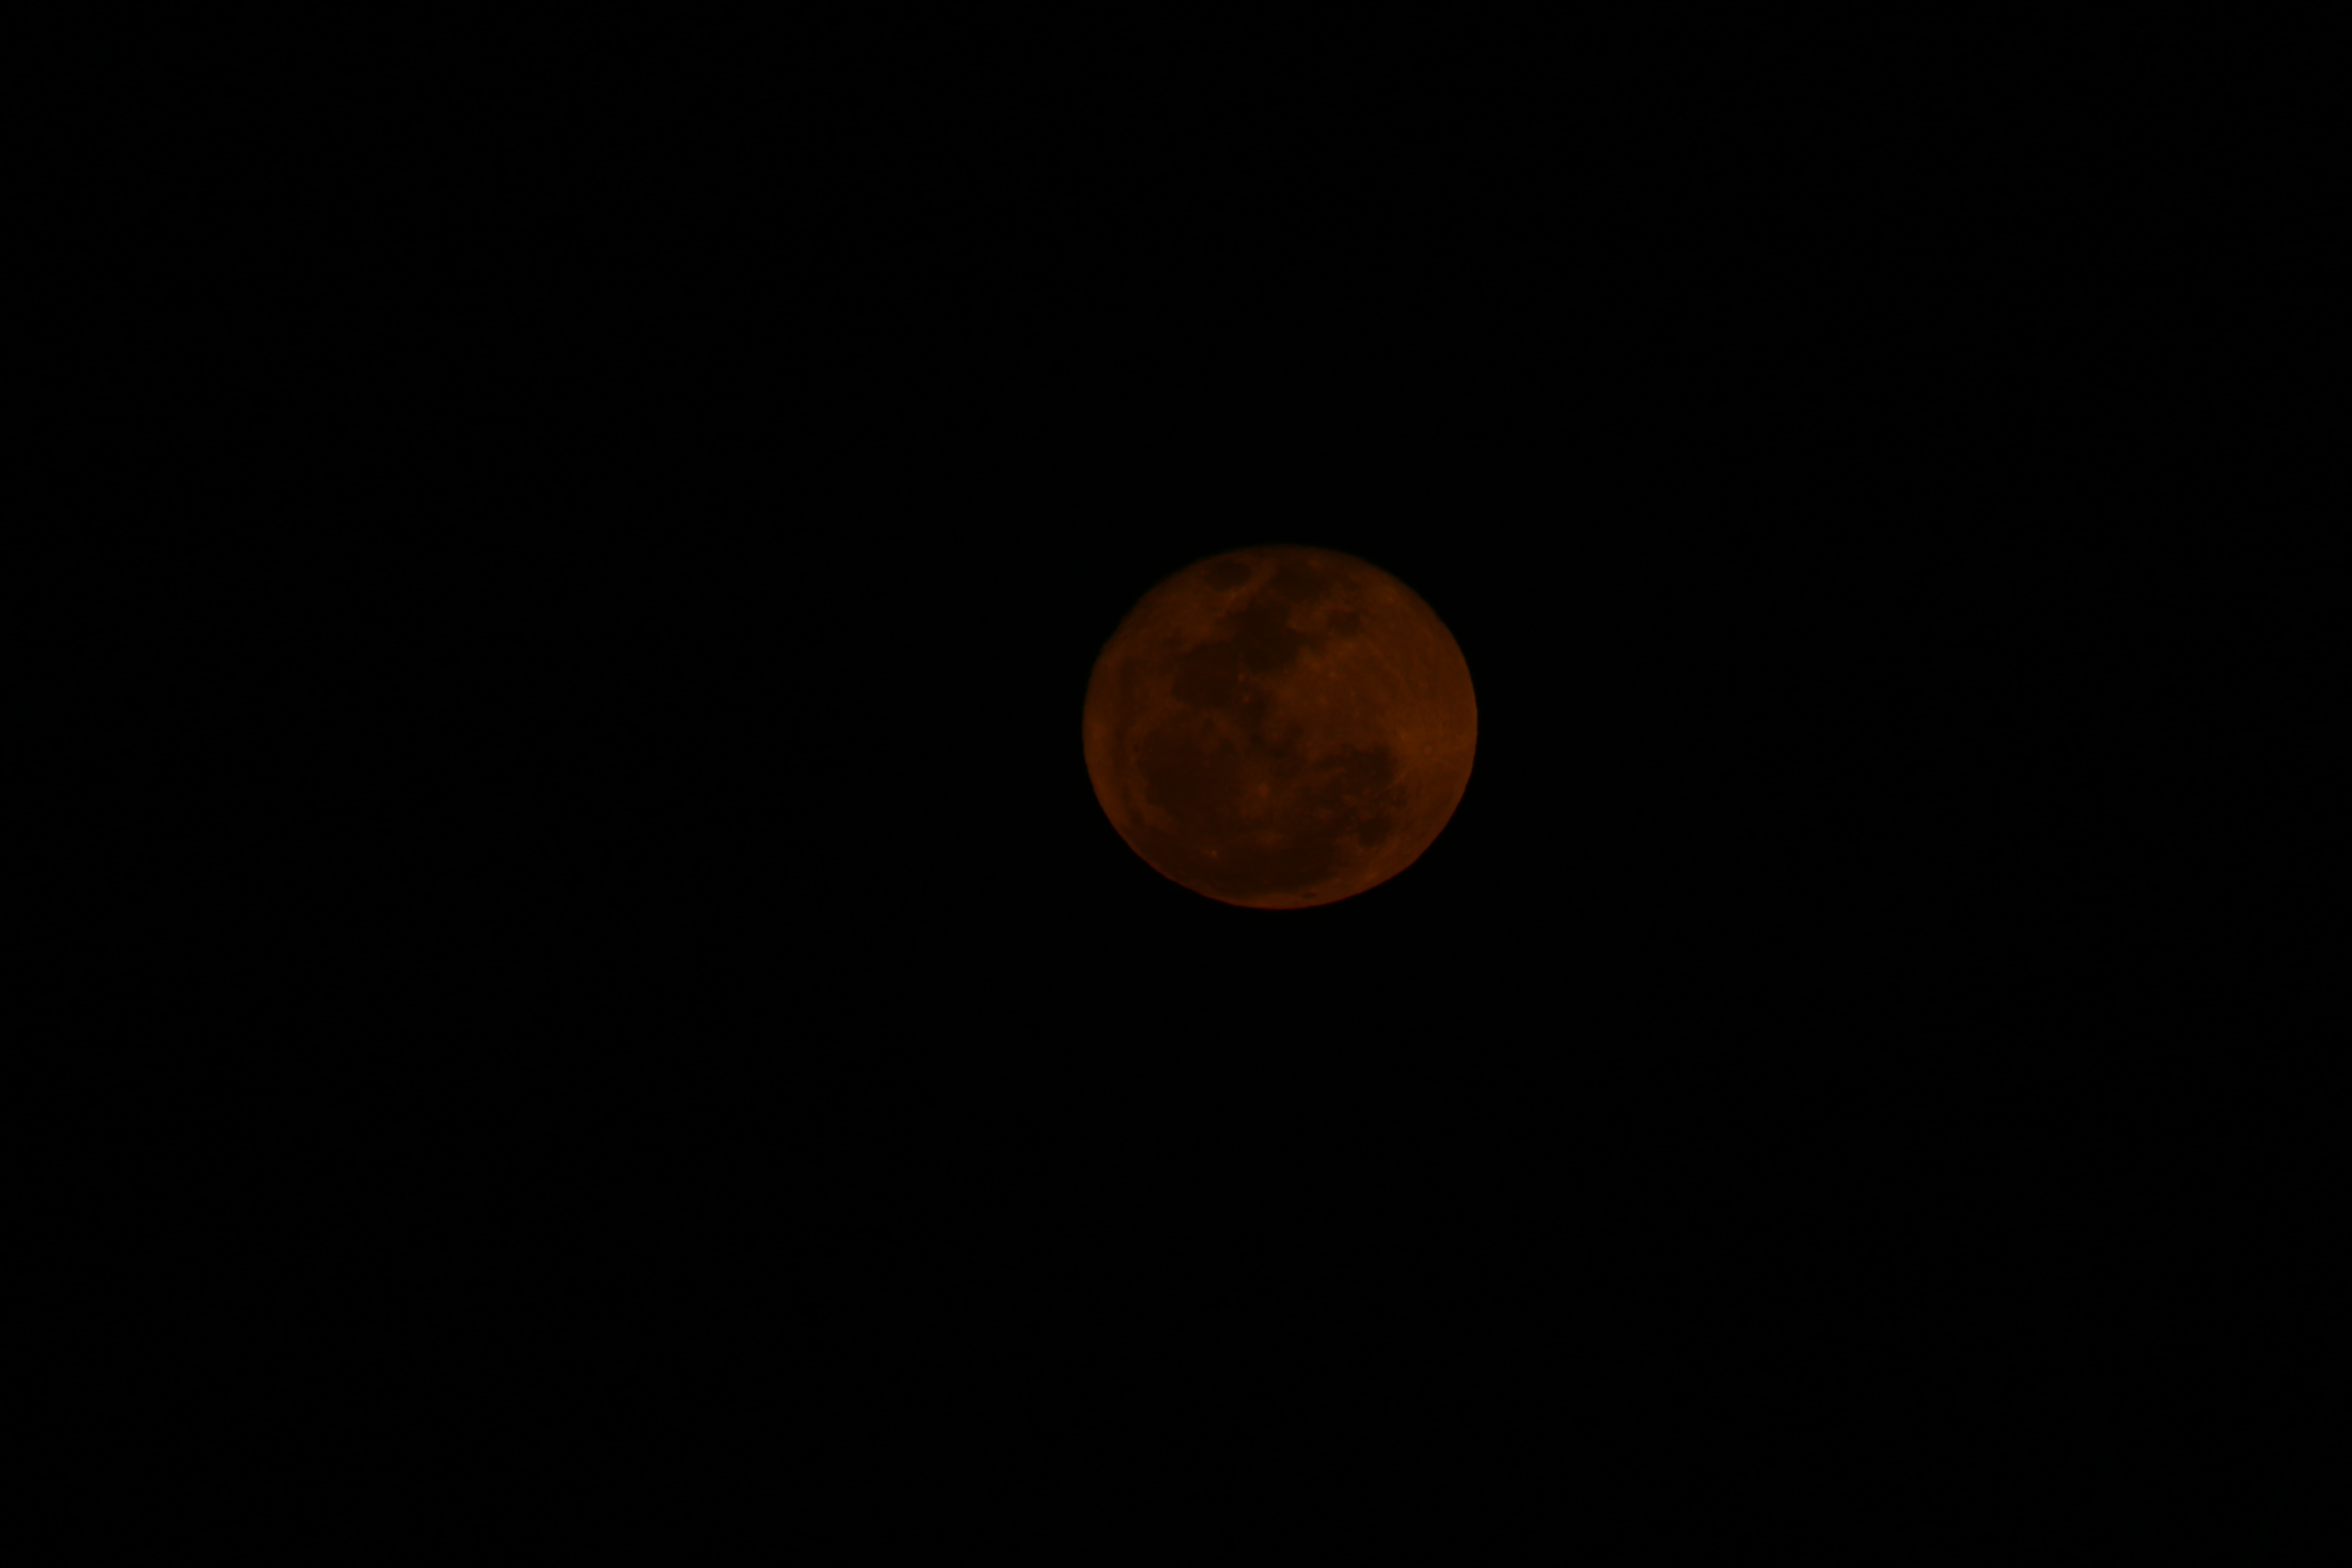
atmosphere, moon, full moon, event, midnight, phenomenon, astronomical object, lunar eclipse, celestial event